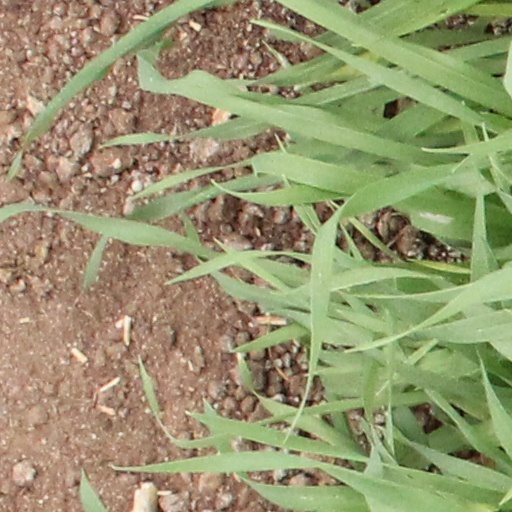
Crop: wheat